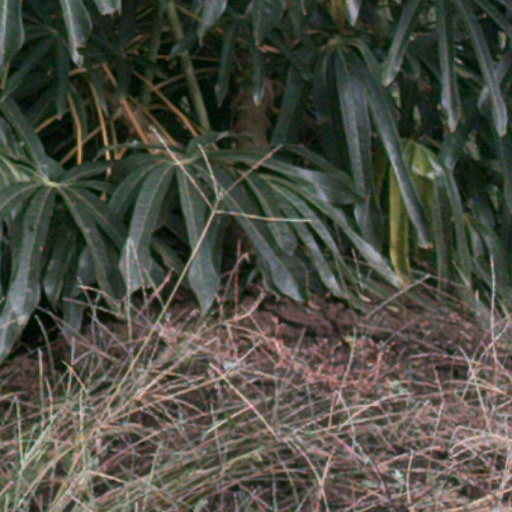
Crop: cassava